Ömer Bayram

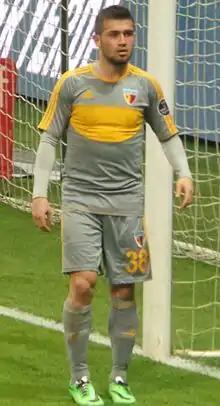
Bayram playing for Kayserispor in 2014

Ömer Bayram (born 27 July 1991) is a Turkish professional footballer who plays as a left back for Amedspor.